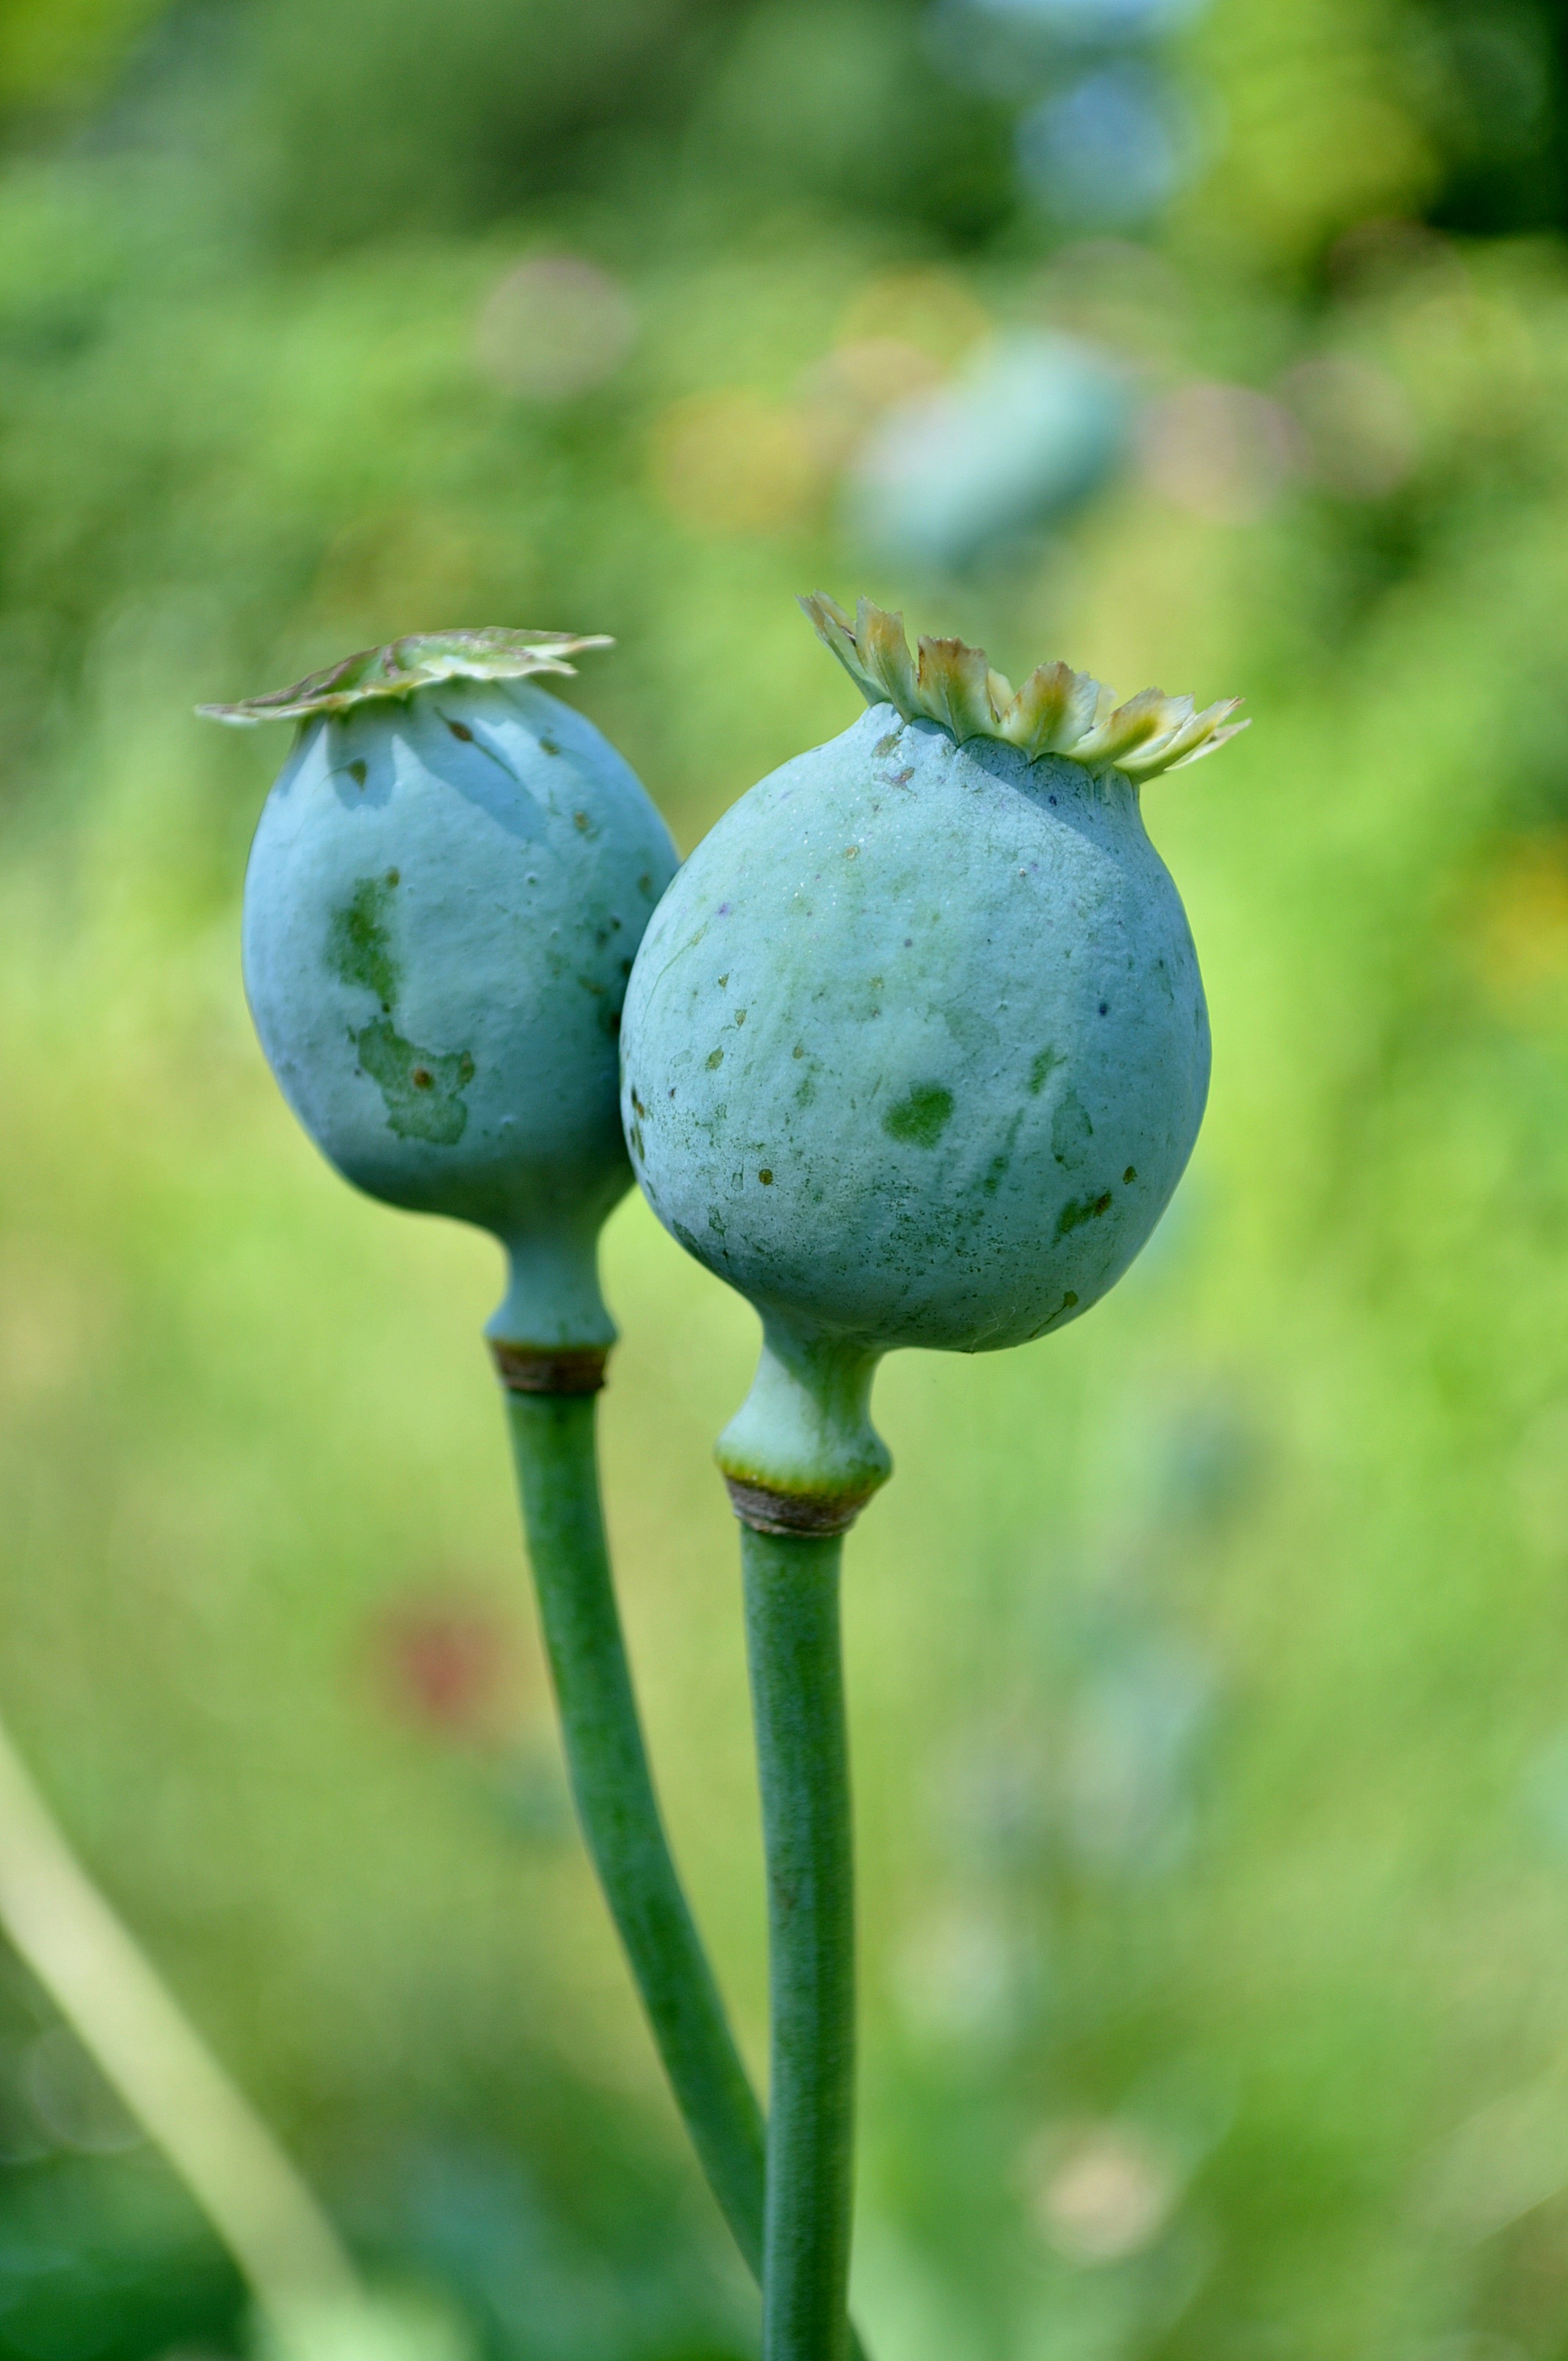
nature, branch, plant, photography, leaf, flower, summer, food, green, produce, botany, flora, wildflower, close up, poppy, macro photography, flowering plant, makowka, plant stem, land plant